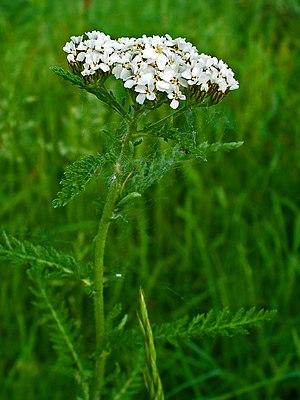
L'Achillée millefeuille ou la Millefeuille est une espèce de plantes herbacées vivaces de la famille des Astéracées.